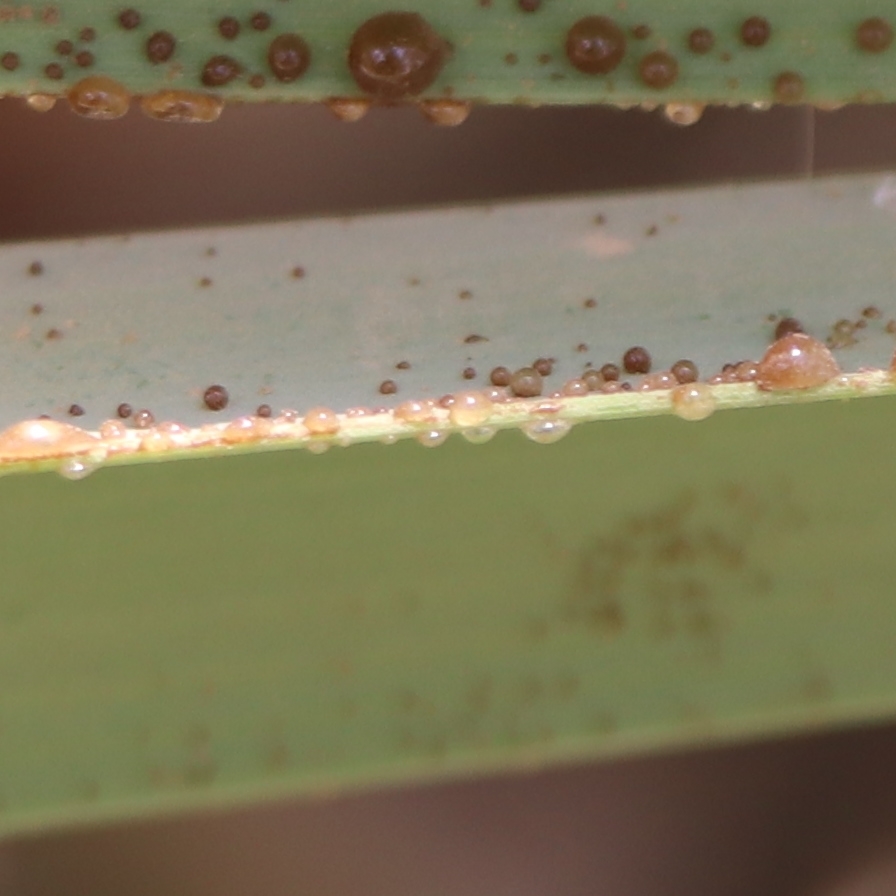
Label: Honey